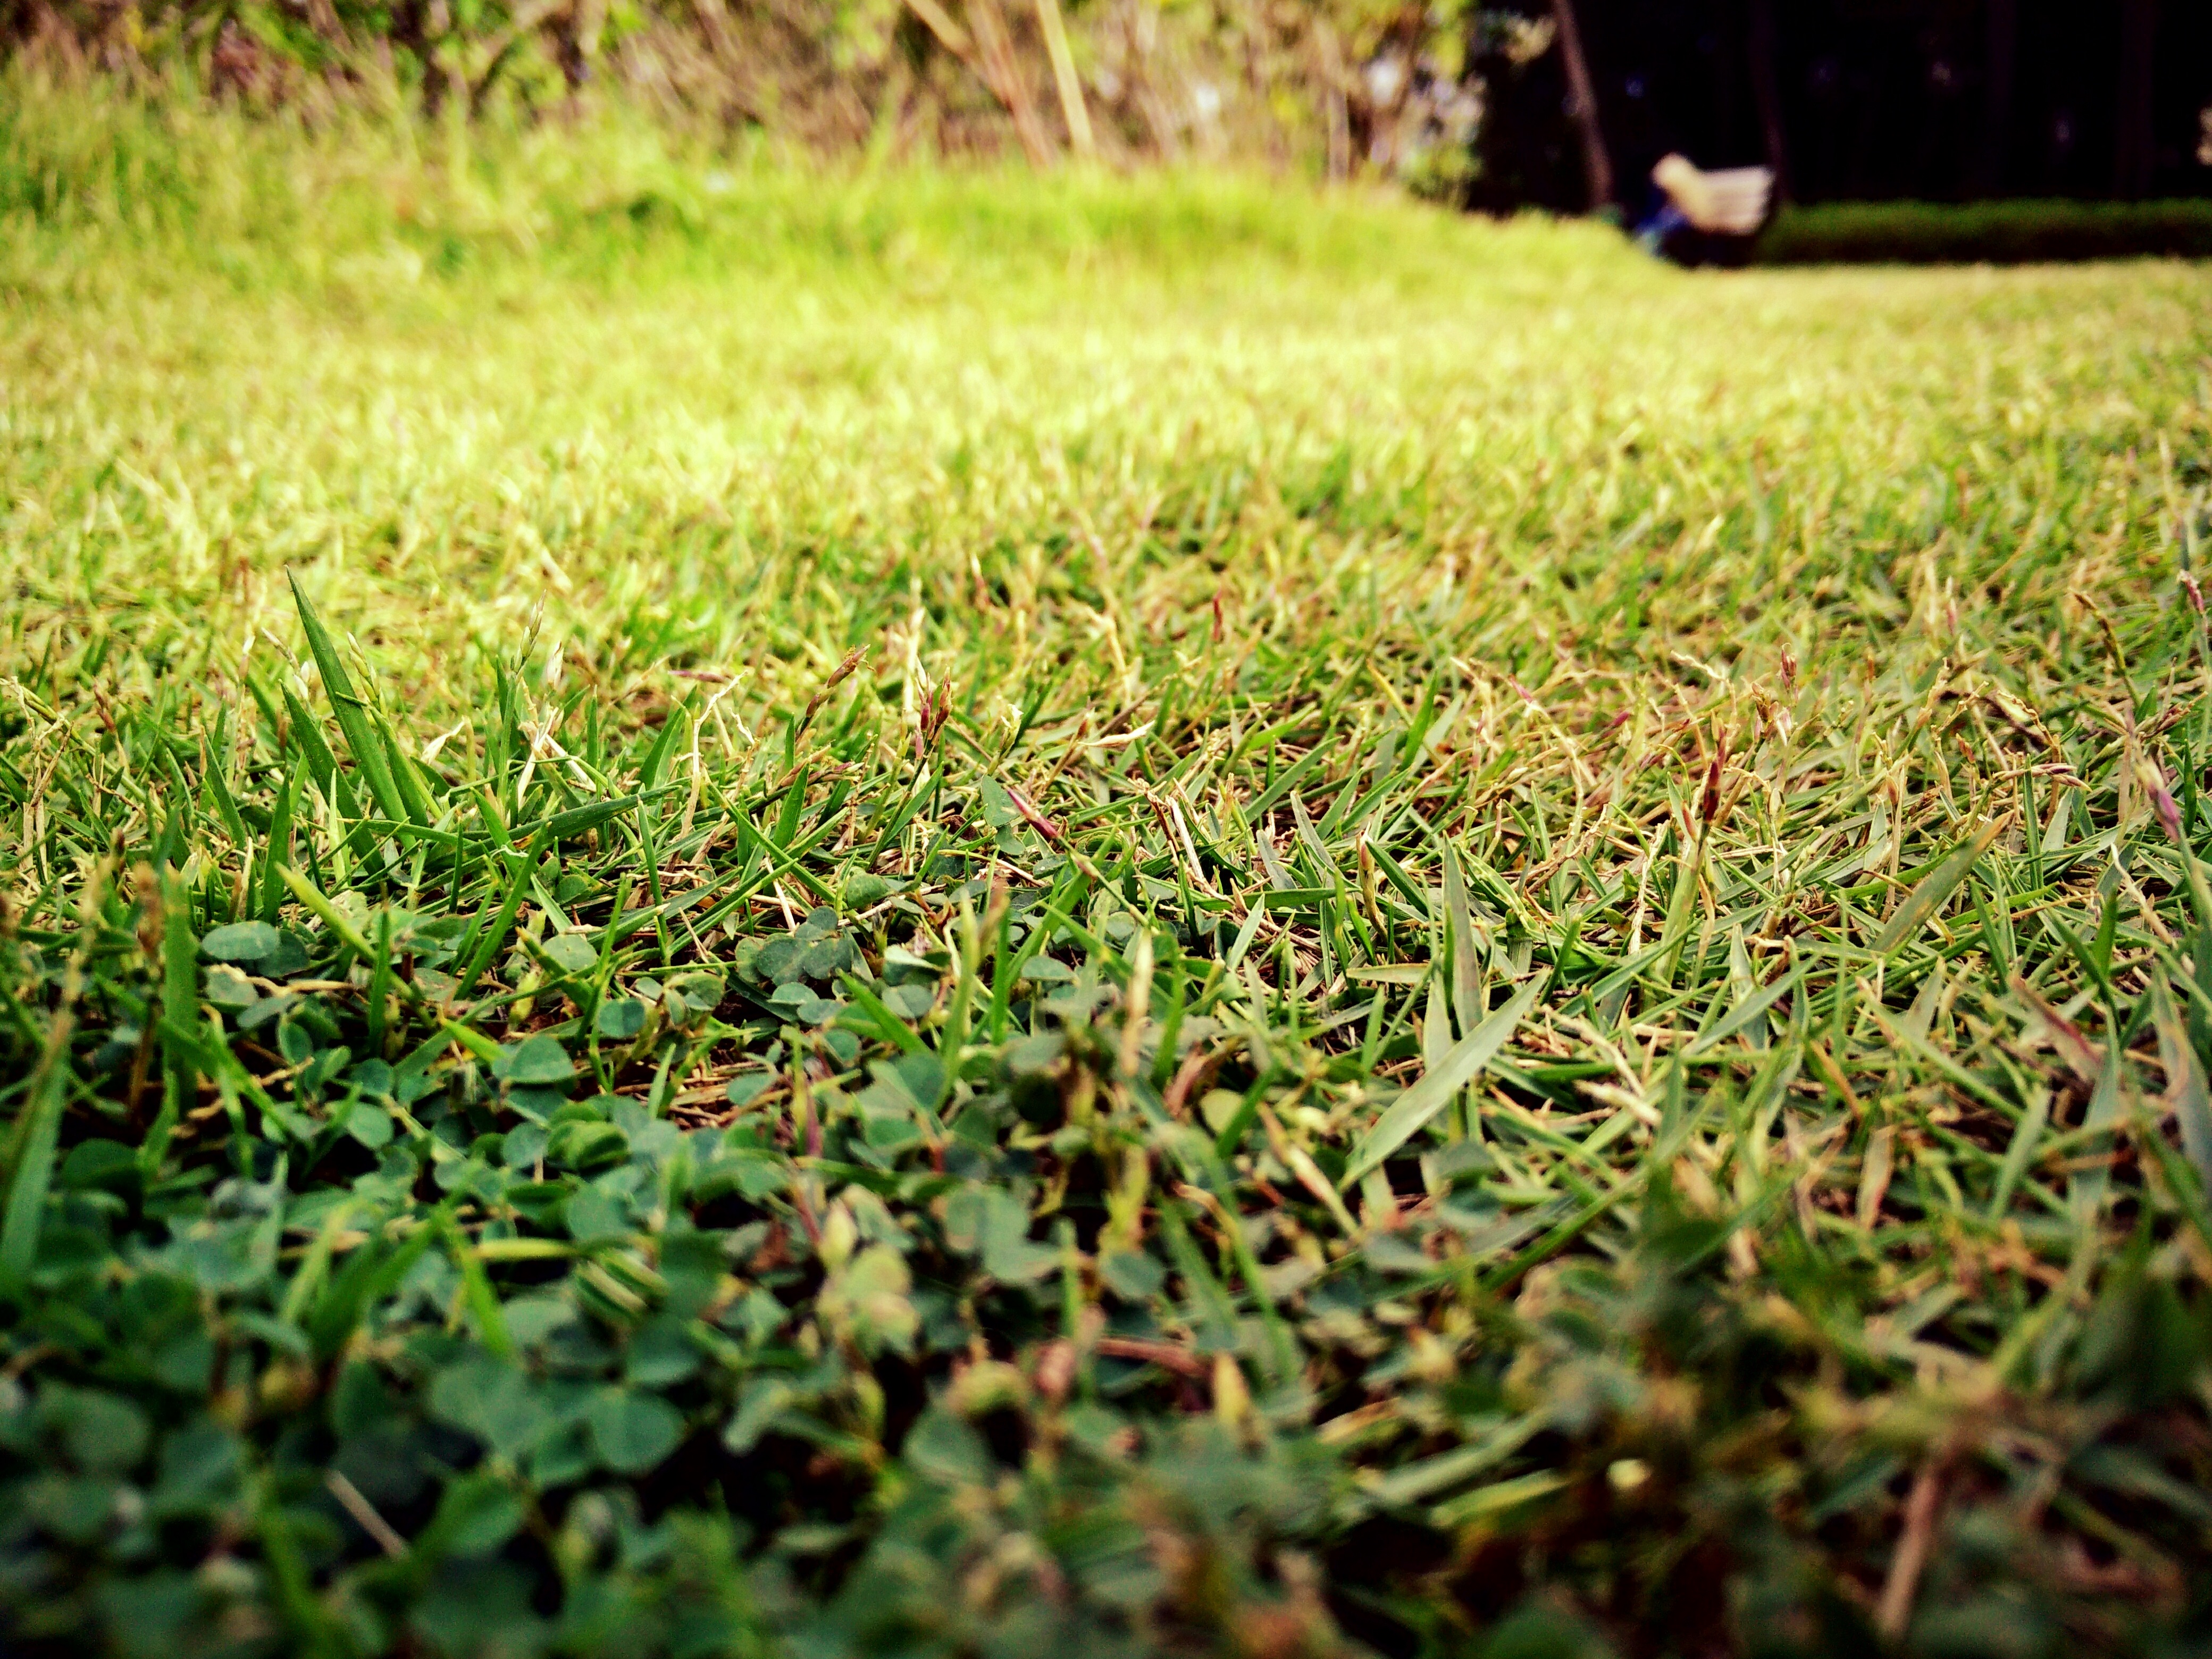
nature, grass, plant, field, lawn, meadow, sunlight, leaf, flower, green, autumn, soil, botany, garden, shrub, woodland, grass family